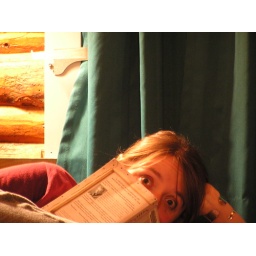
Ariel enjoying her book before bed in the cabin.